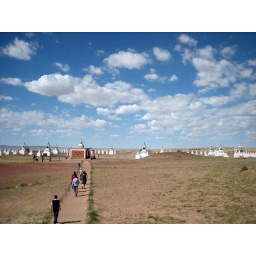
The blue sky against the brown earth at the same temple.